Tarzan Triumphs

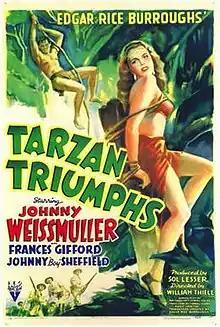

Tarzan Triumphs is a 1943 adventure film in which Tarzan fights the Germans during World War II. Johnny Weissmuller had portrayed the Edgar Rice Burroughs character in six films with Metro-Goldwyn-Mayer, but this was his first with the producer Sol Lesser at RKO Pictures. Lesser had previously produced "Tarzan the Fearless" and "Tarzan's Revenge". Weissmuller was reunited with two of his three co-stars from several of the earlier films; Johnny Sheffield and Cheeta, but Maureen O'Sullivan was unable to reprise her role as Jane because the franchise switched from MGM to RKO, and O'Sullivan was an MGM contract player. Instead, Frances Gifford played the princess of the lost city of Palandrya, which is conquered by Germans.